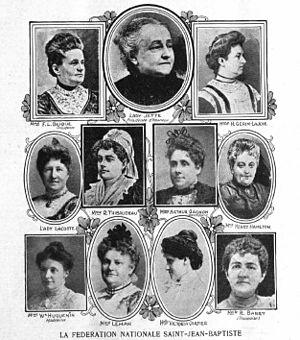
La Fédération nationale Saint-Jean-Baptiste est une organisation québécoise fondée à Montréal en 1907 rassemblant des femmes francophones et catholiques. Elle est considérée comme la première association féministe canadienne-française.
Marie Lacoste Gérin-Lajoie est une pionnière du mouvement féministe au Québec, une juriste autodidacte, une réformiste sociale et une éducatrice.
Robertine Barry – ou Françoise – née le 26 février 1863 à L'Isle-Verte et morte le 7 janvier 1910 à Montréal, est une journaliste et militante féministe canadienne française.